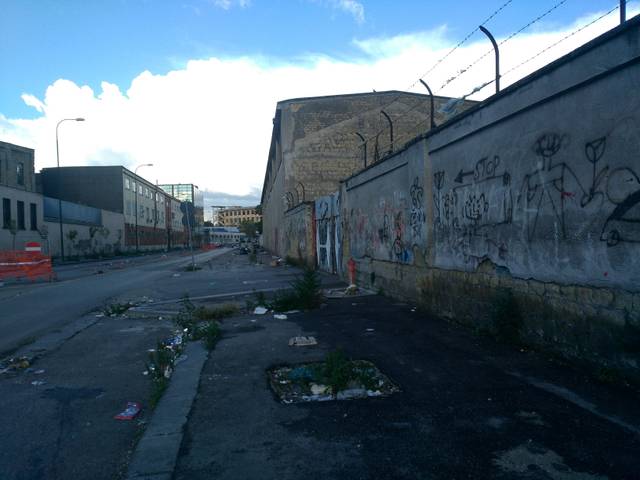
Region: Italy
Coordinates: 40.847, 14.29